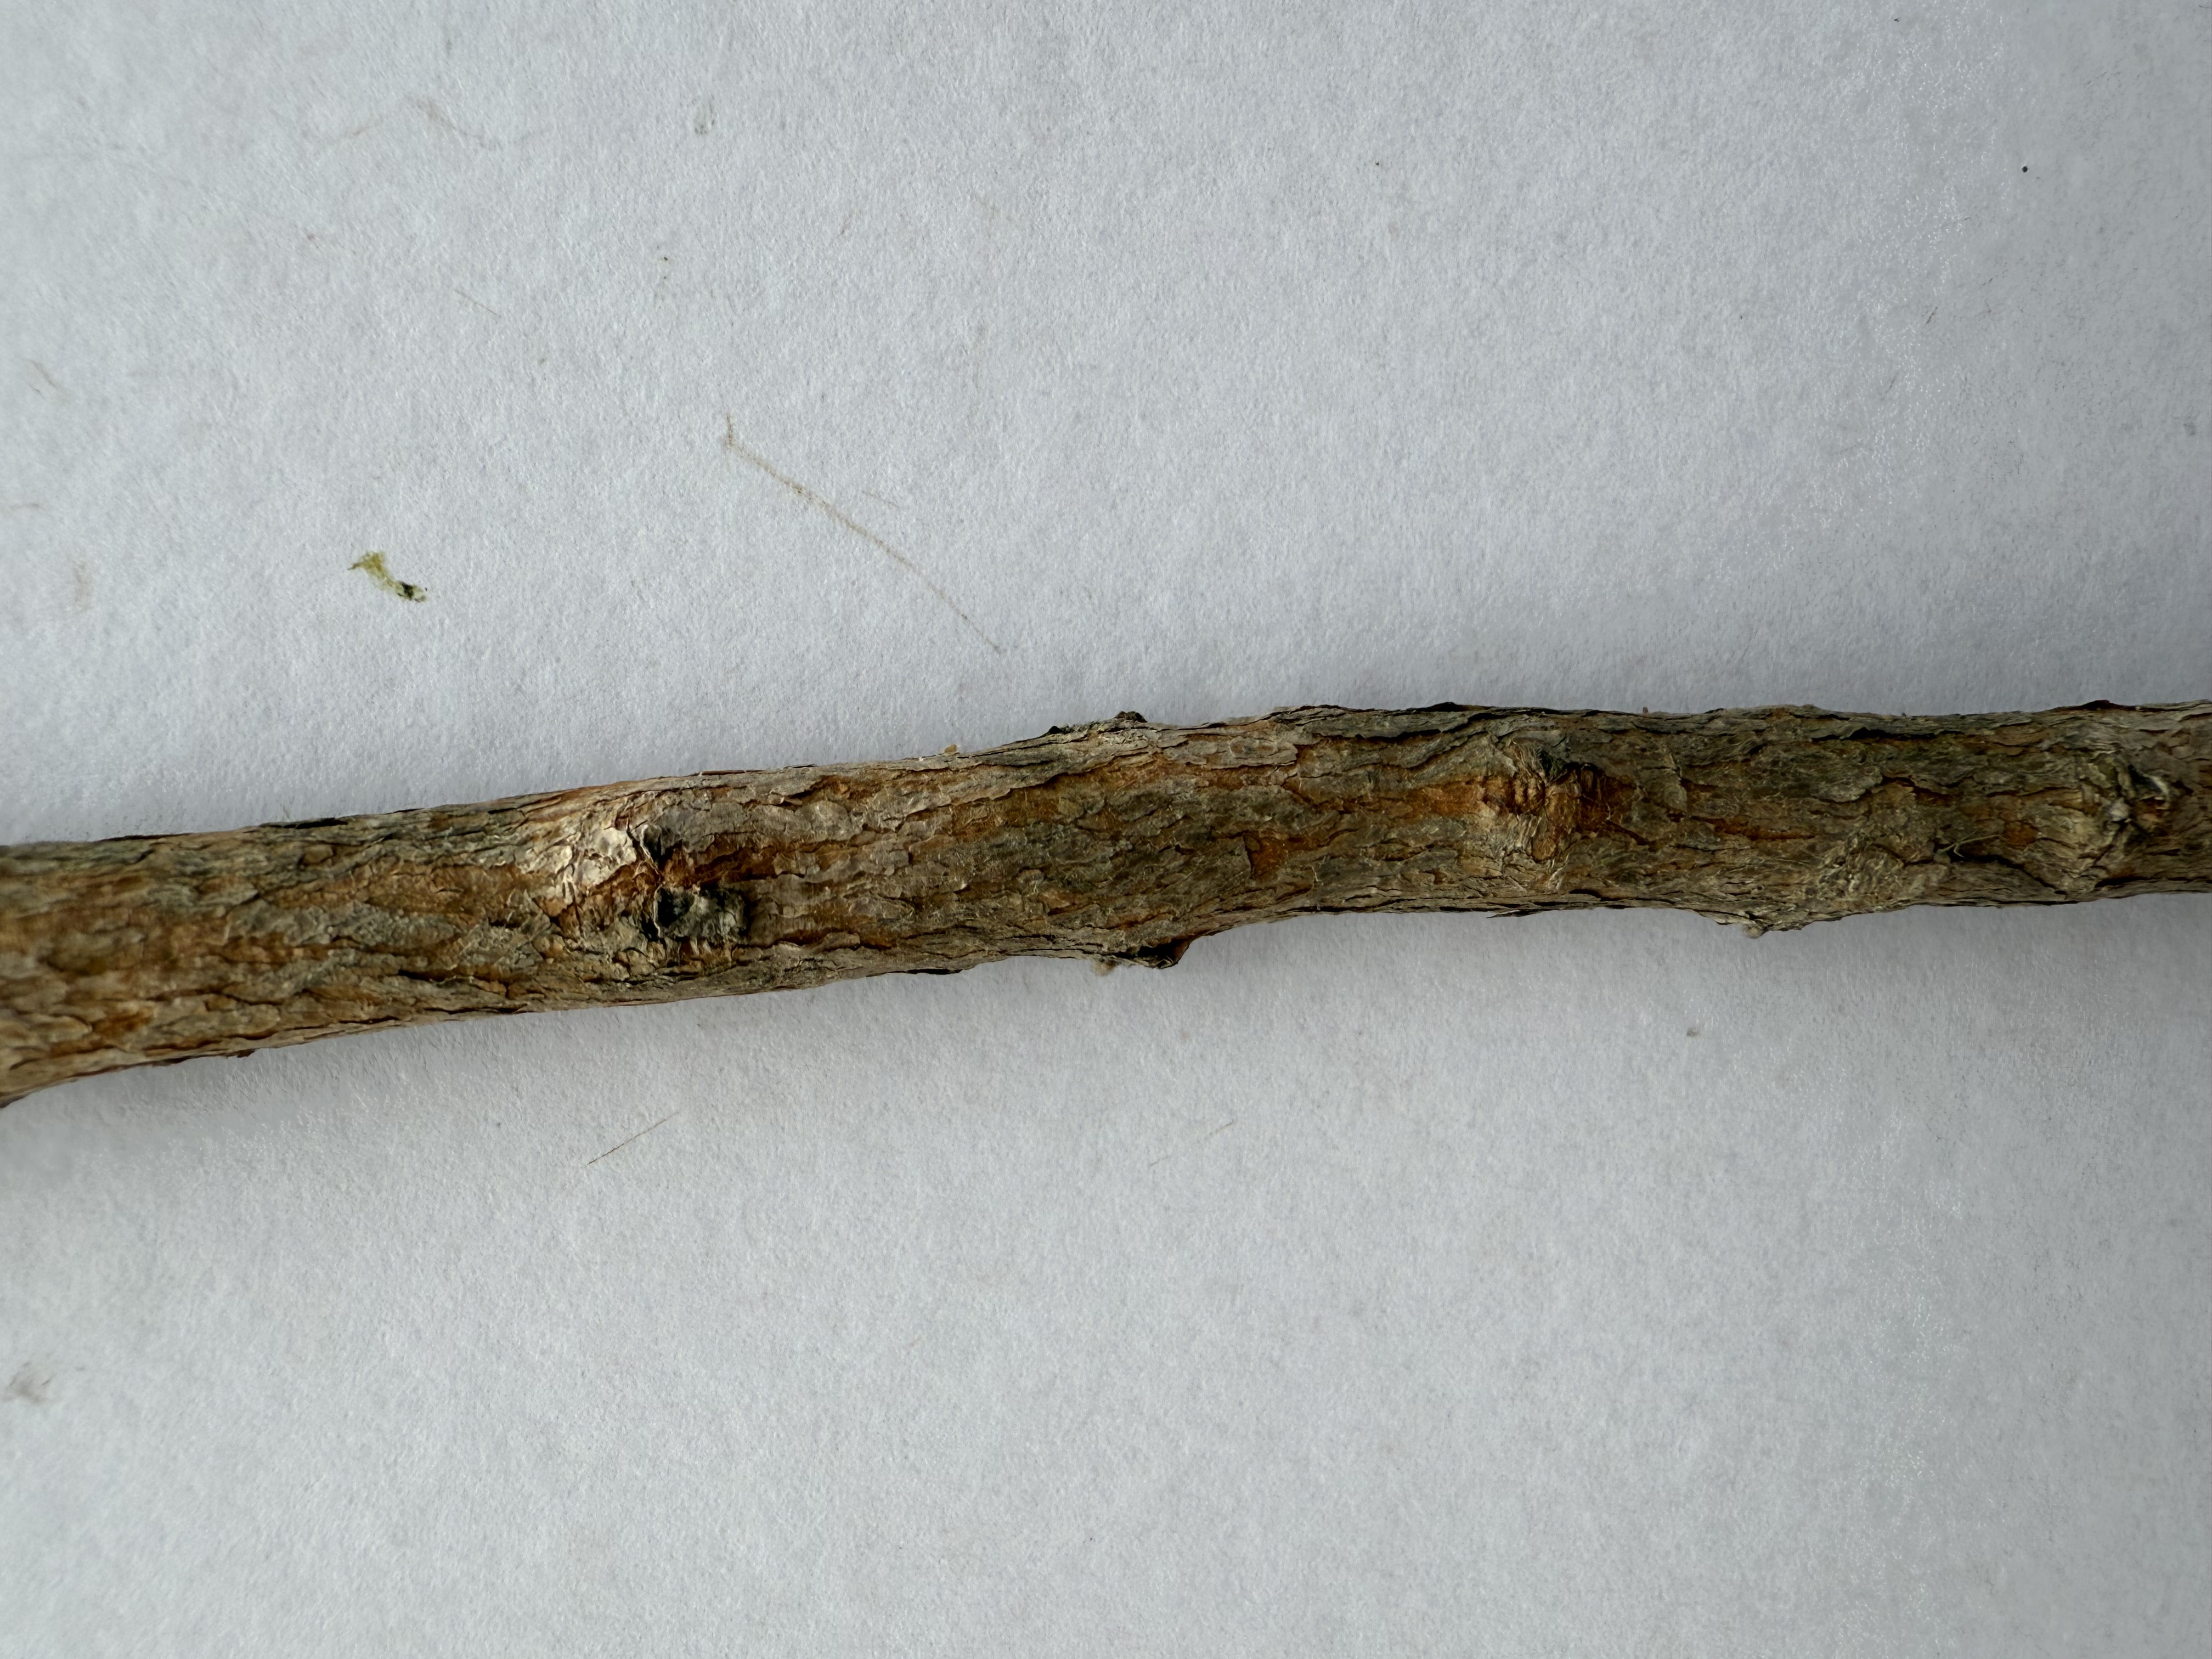
Variety: Feijoa